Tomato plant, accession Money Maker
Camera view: vertical (180 deg); turntable rotation: 300 degrees
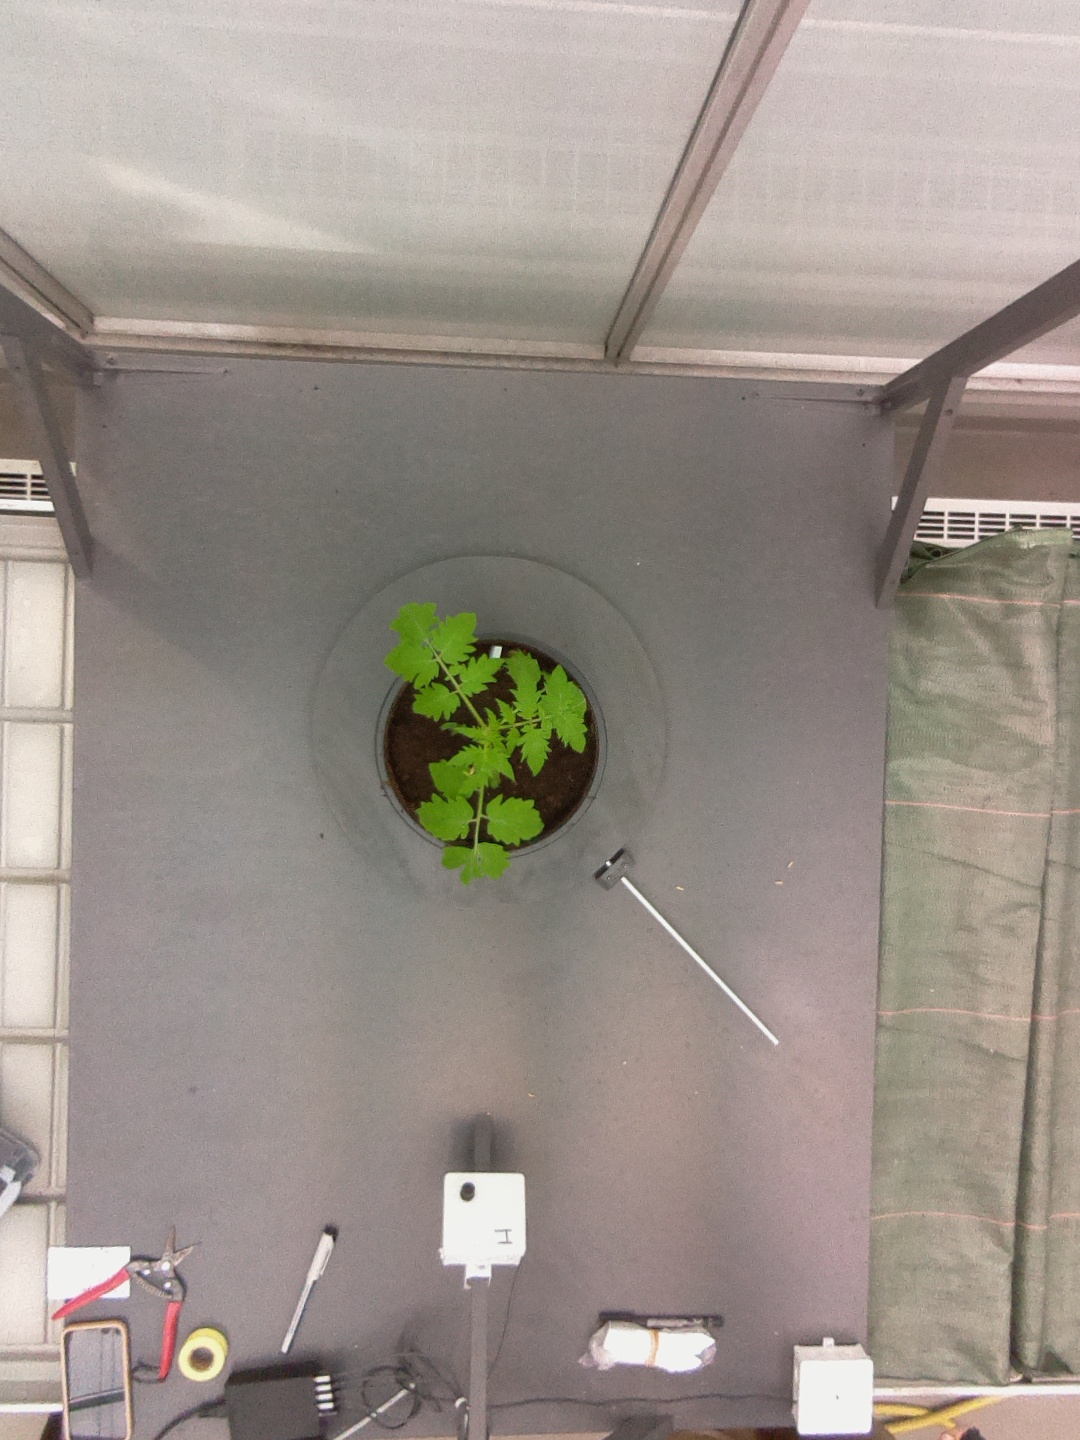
BBCH growth stage 13: 6 of true leaves visible